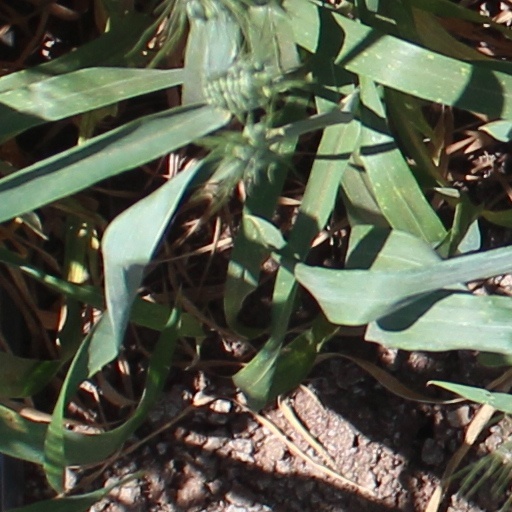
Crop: wheat